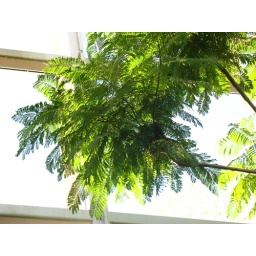
This is a tree inside the butterfly rainforest room. The sunshine in the leaves was so pretty I wanted a picture.